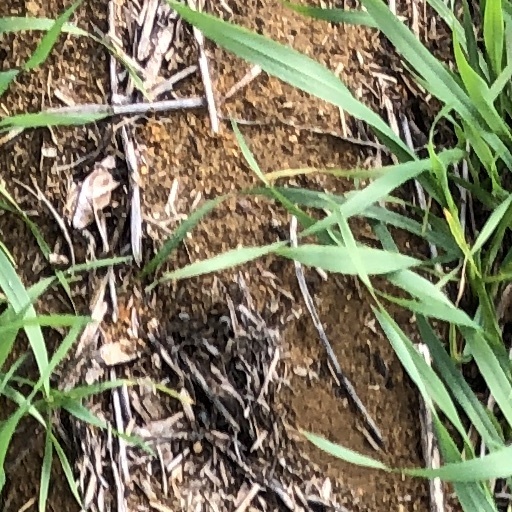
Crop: wheat